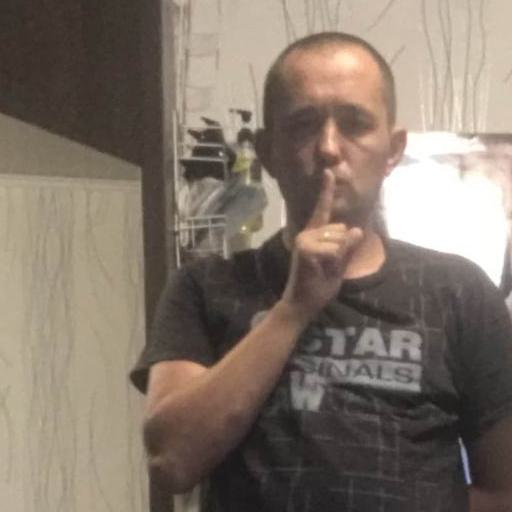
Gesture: mute